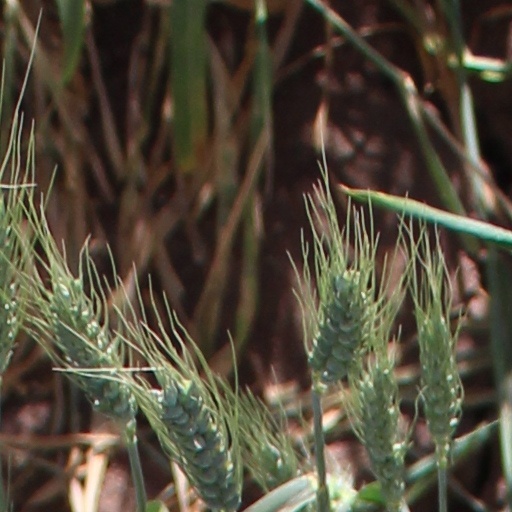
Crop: wheat